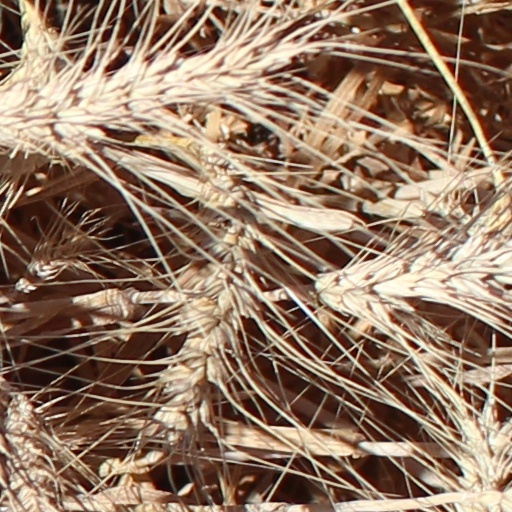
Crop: wheat